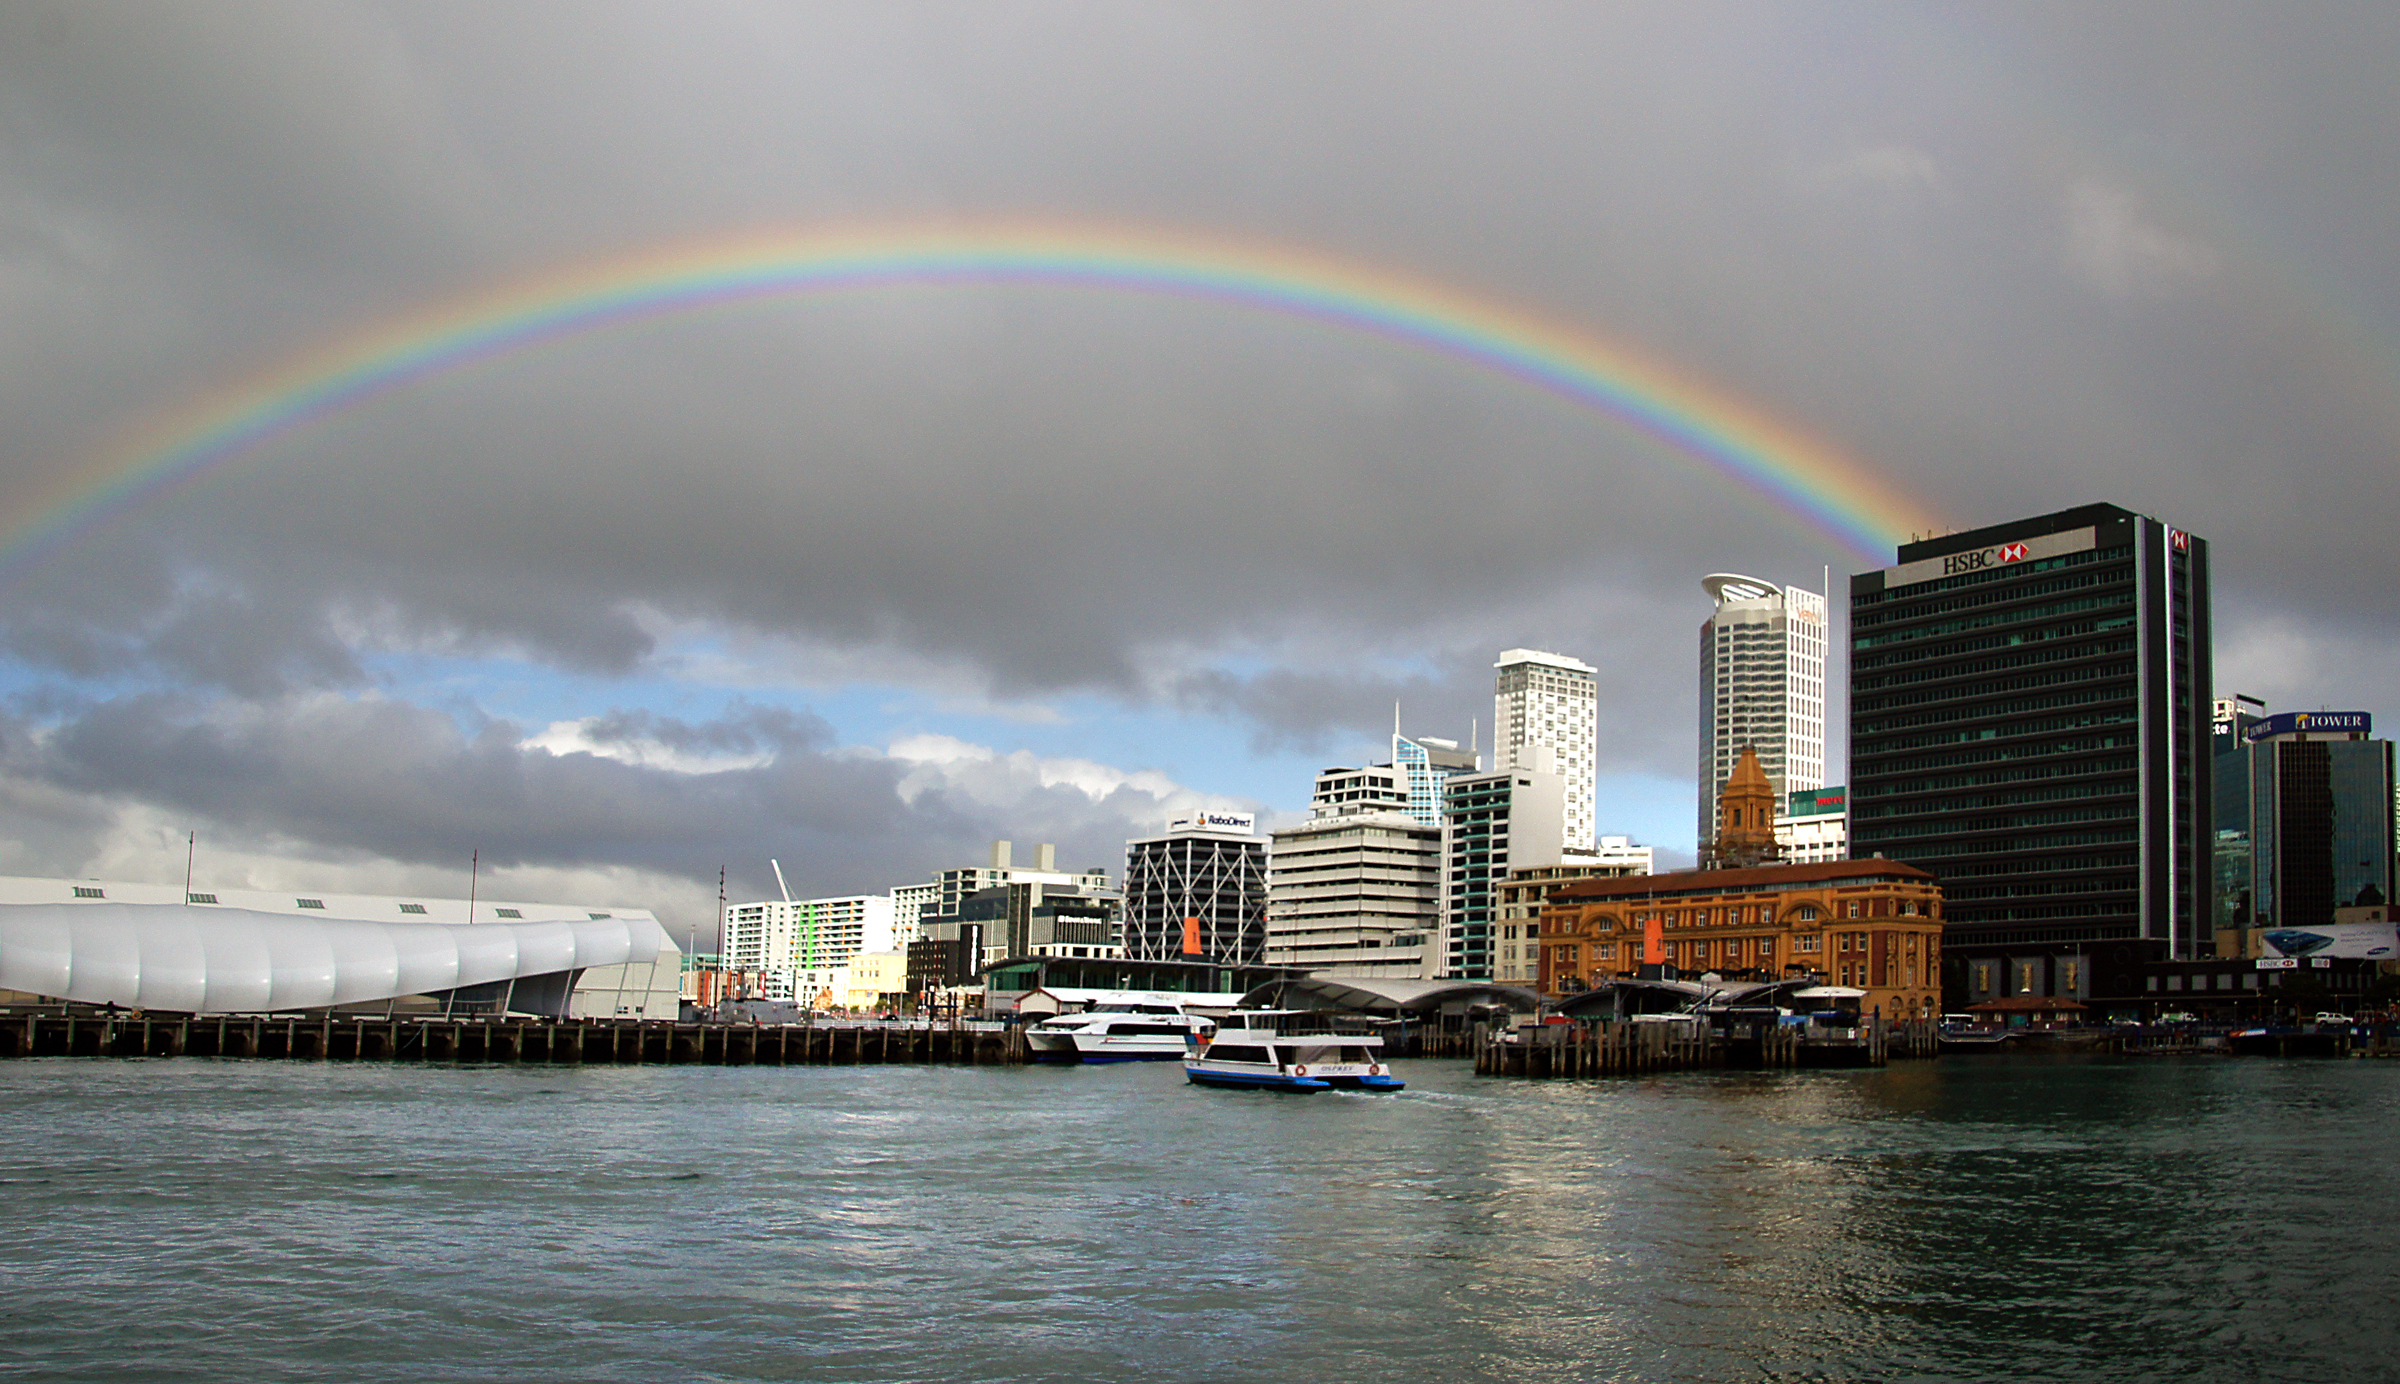
skyline, rain, cityscape, dusk, reflection, weather, waterfront, rainbow, day, sonydslra580, aucklandharbour, tamron18270, meteorological phenomenon, atmosphere of earth